Bross Townsend

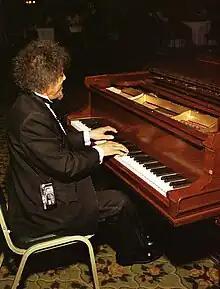

Townsend was active in New York City from 1959 almost up until his death there in 2003; he worked with Warren Smith (in the Composer's Workshop Ensemble), Carrie Smith, Bubba Brooks, Woody Herman, Diana Ross, Kalaparusha Maurice McIntyre, Arvell Shaw, in addition to performing solo. He was also a member of The 3B's, with Bob Cunningham and Bernard Purdie. Townsend went blind in the middle of the 1990s but continued to perform. He often backed vocalist Carrie Smith.